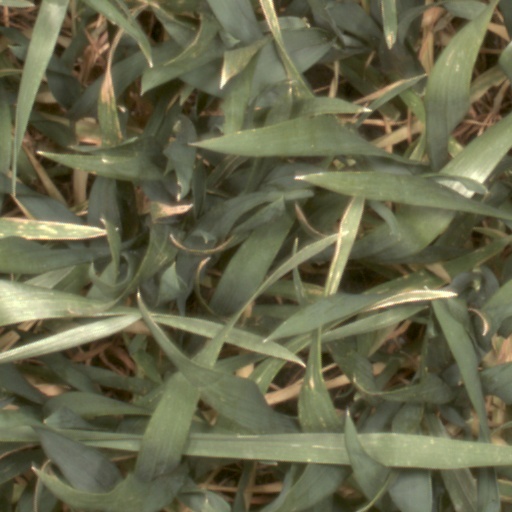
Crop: wheat